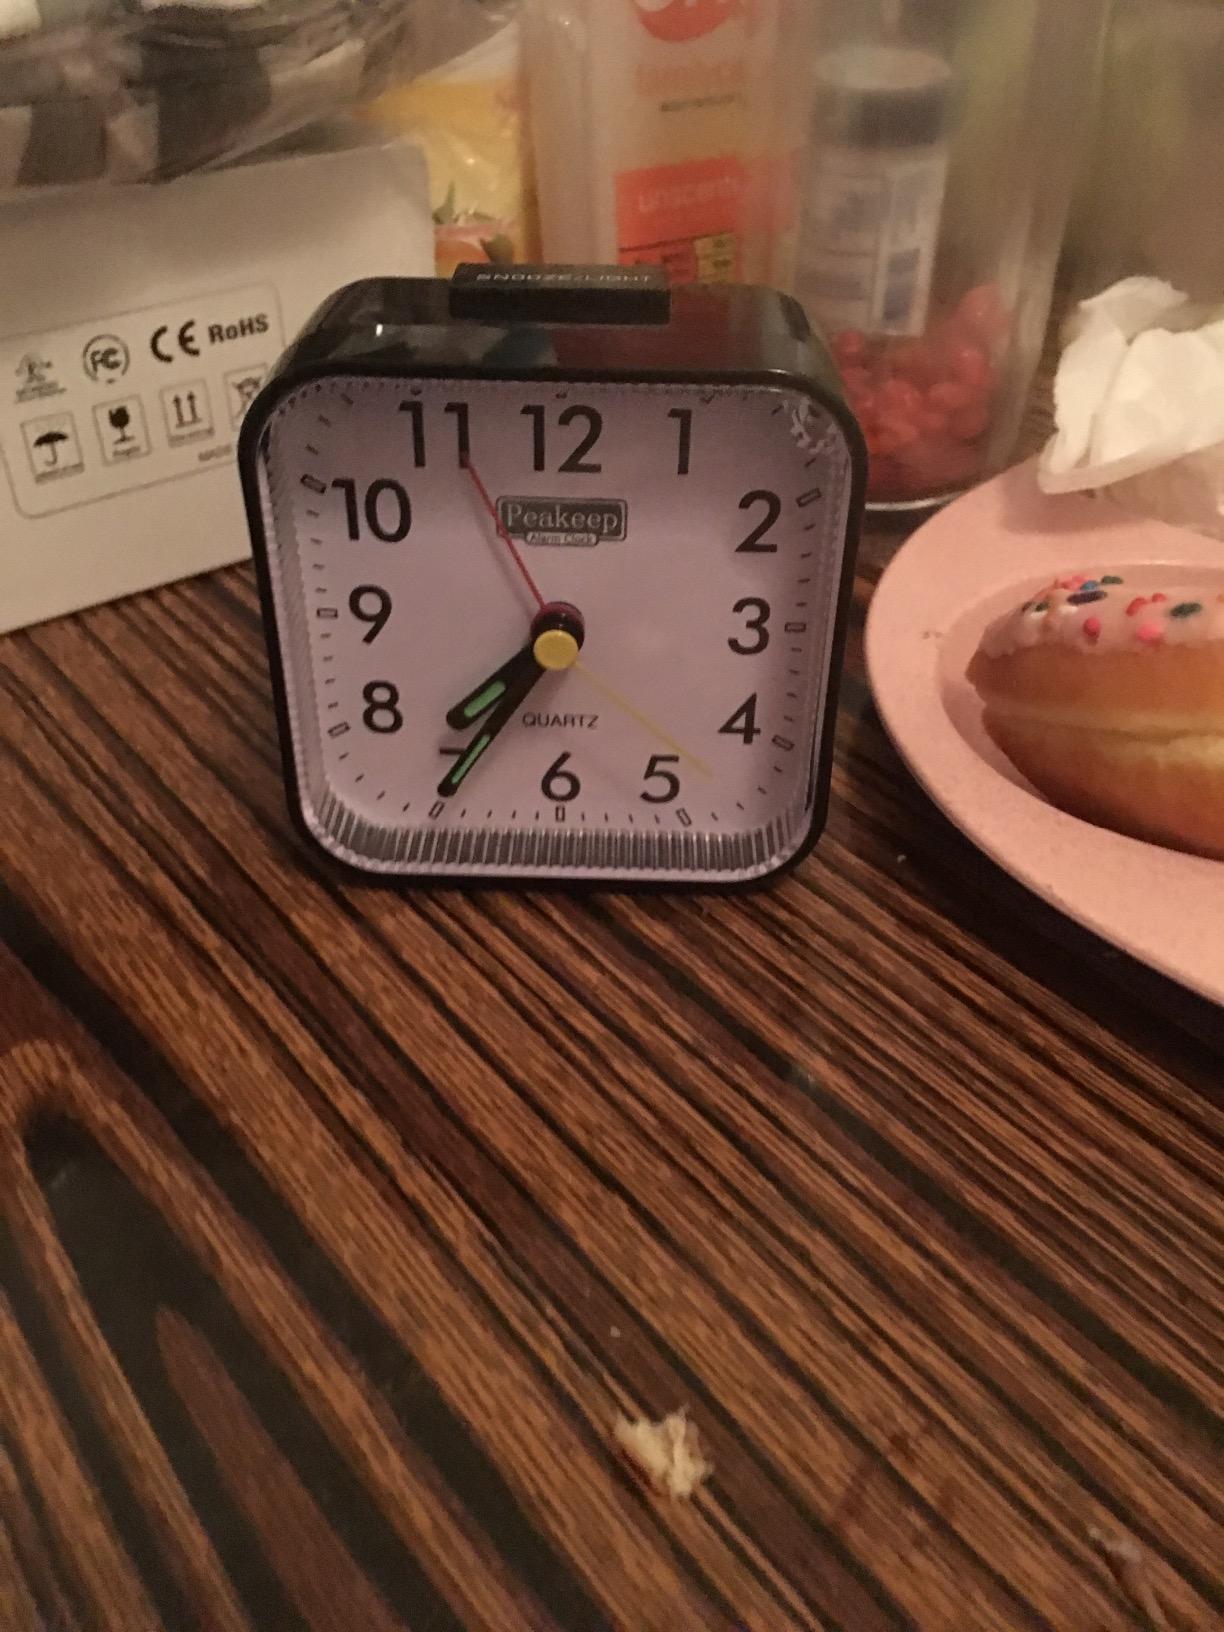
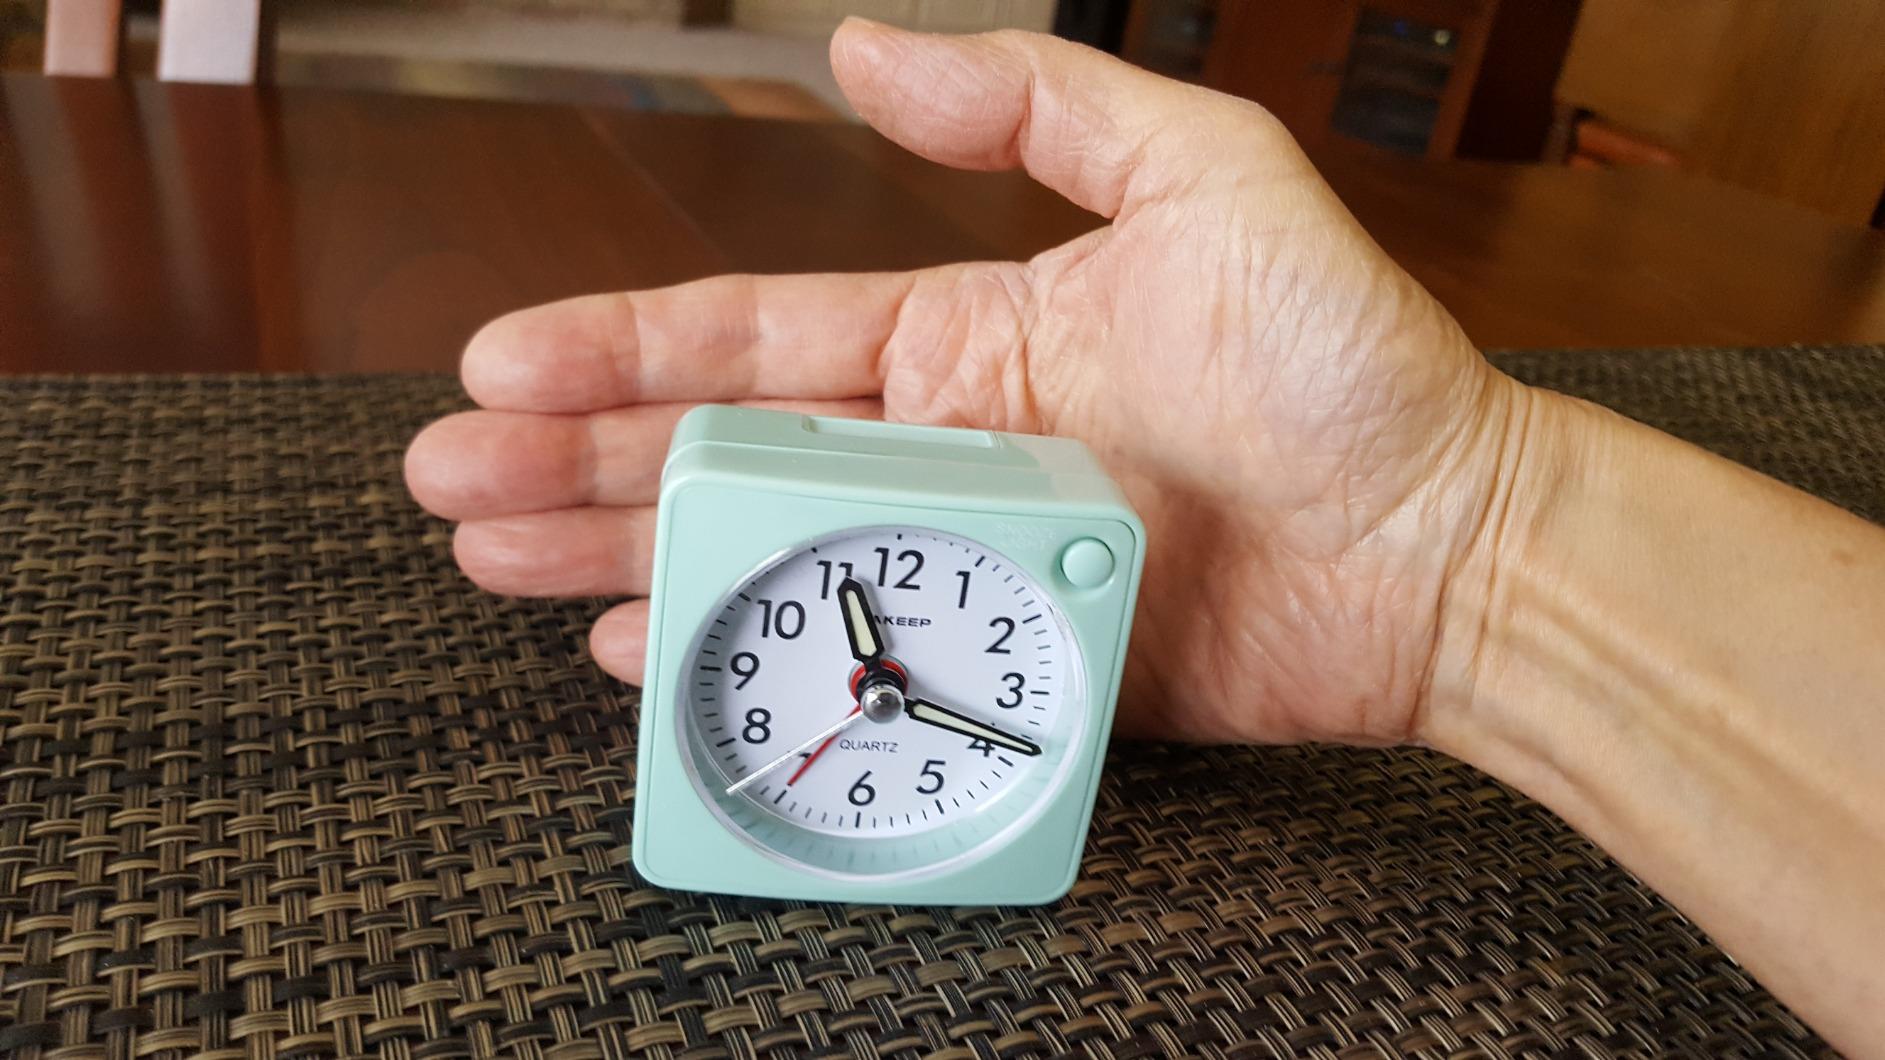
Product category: clock
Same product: no